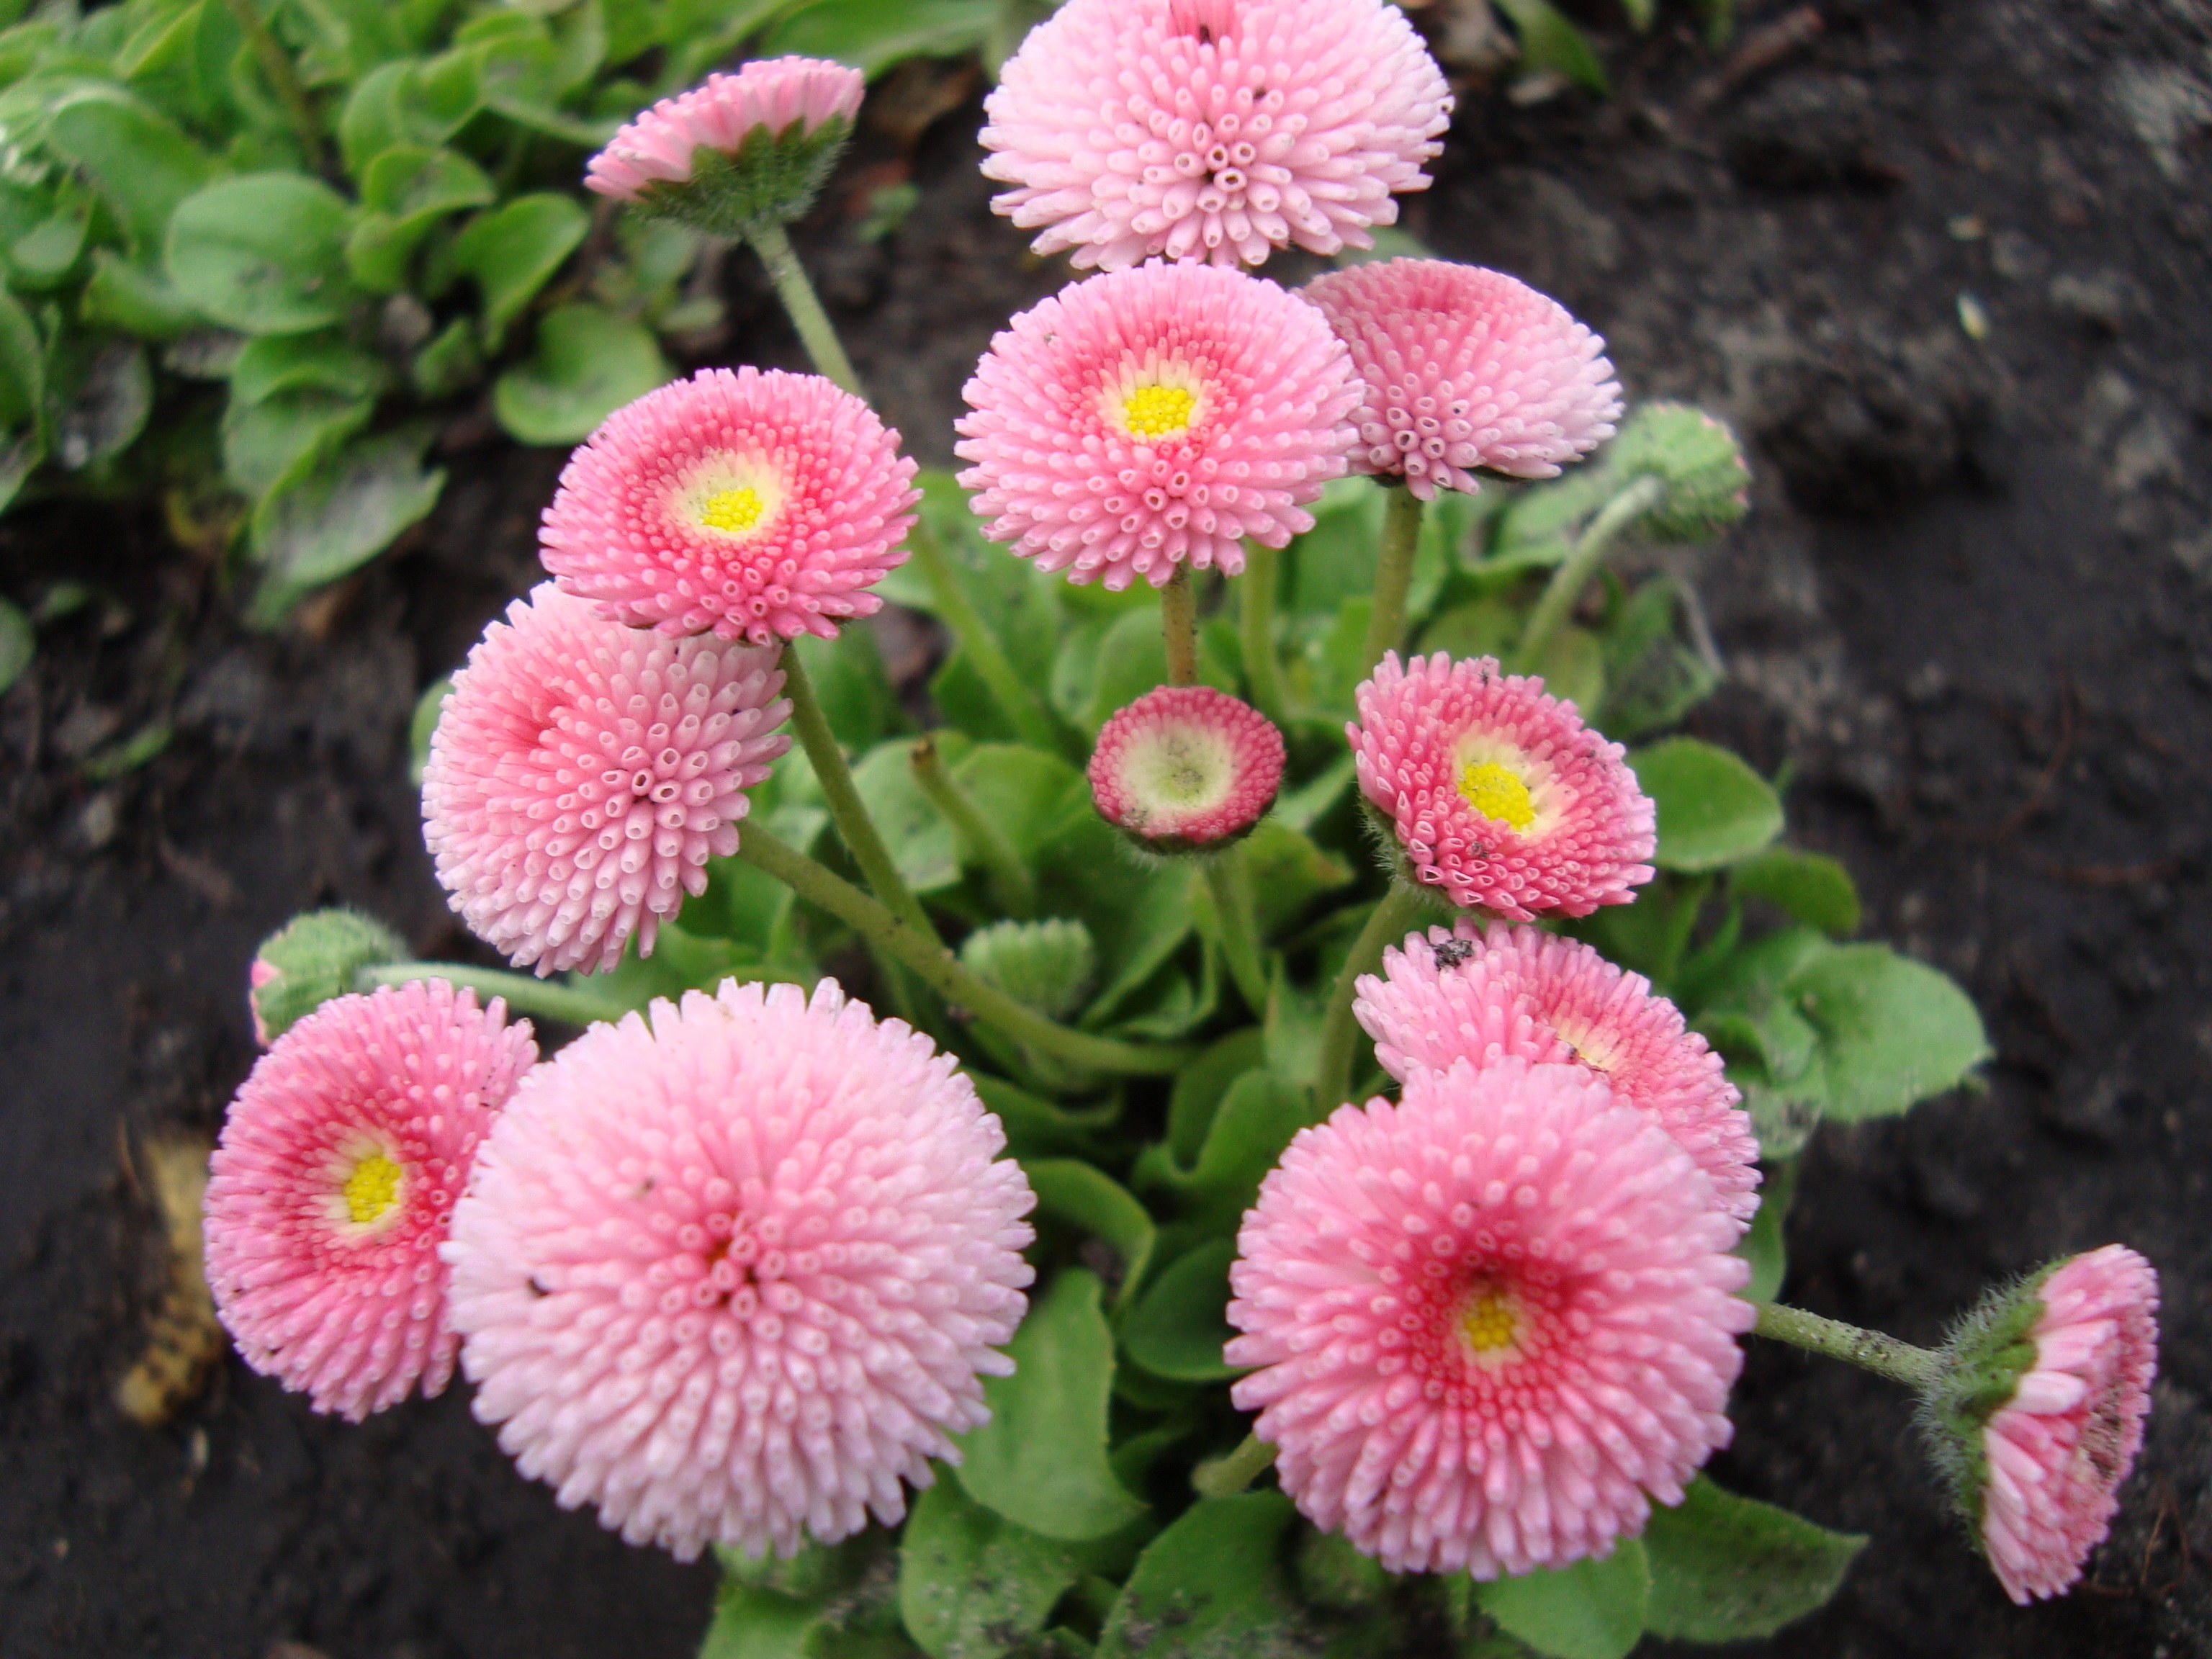
plant, flower, petal, daisy, botany, flora, botanical, flower bed, daisies, chrysanthemum, ornamental plant, small flowers, pink flowers, garden flower, flowering plant, daisy family, asterales, annual plant, land plant, chrysanths